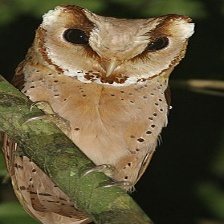
Species: ORIENTAL BAY OWL
Scientific name: PHODILUS BADIUS
ImageNet parent category: great_grey_owl